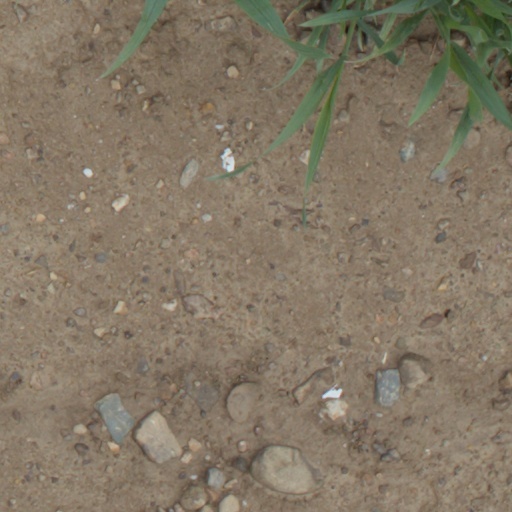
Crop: wheat